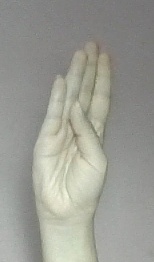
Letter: kaaf